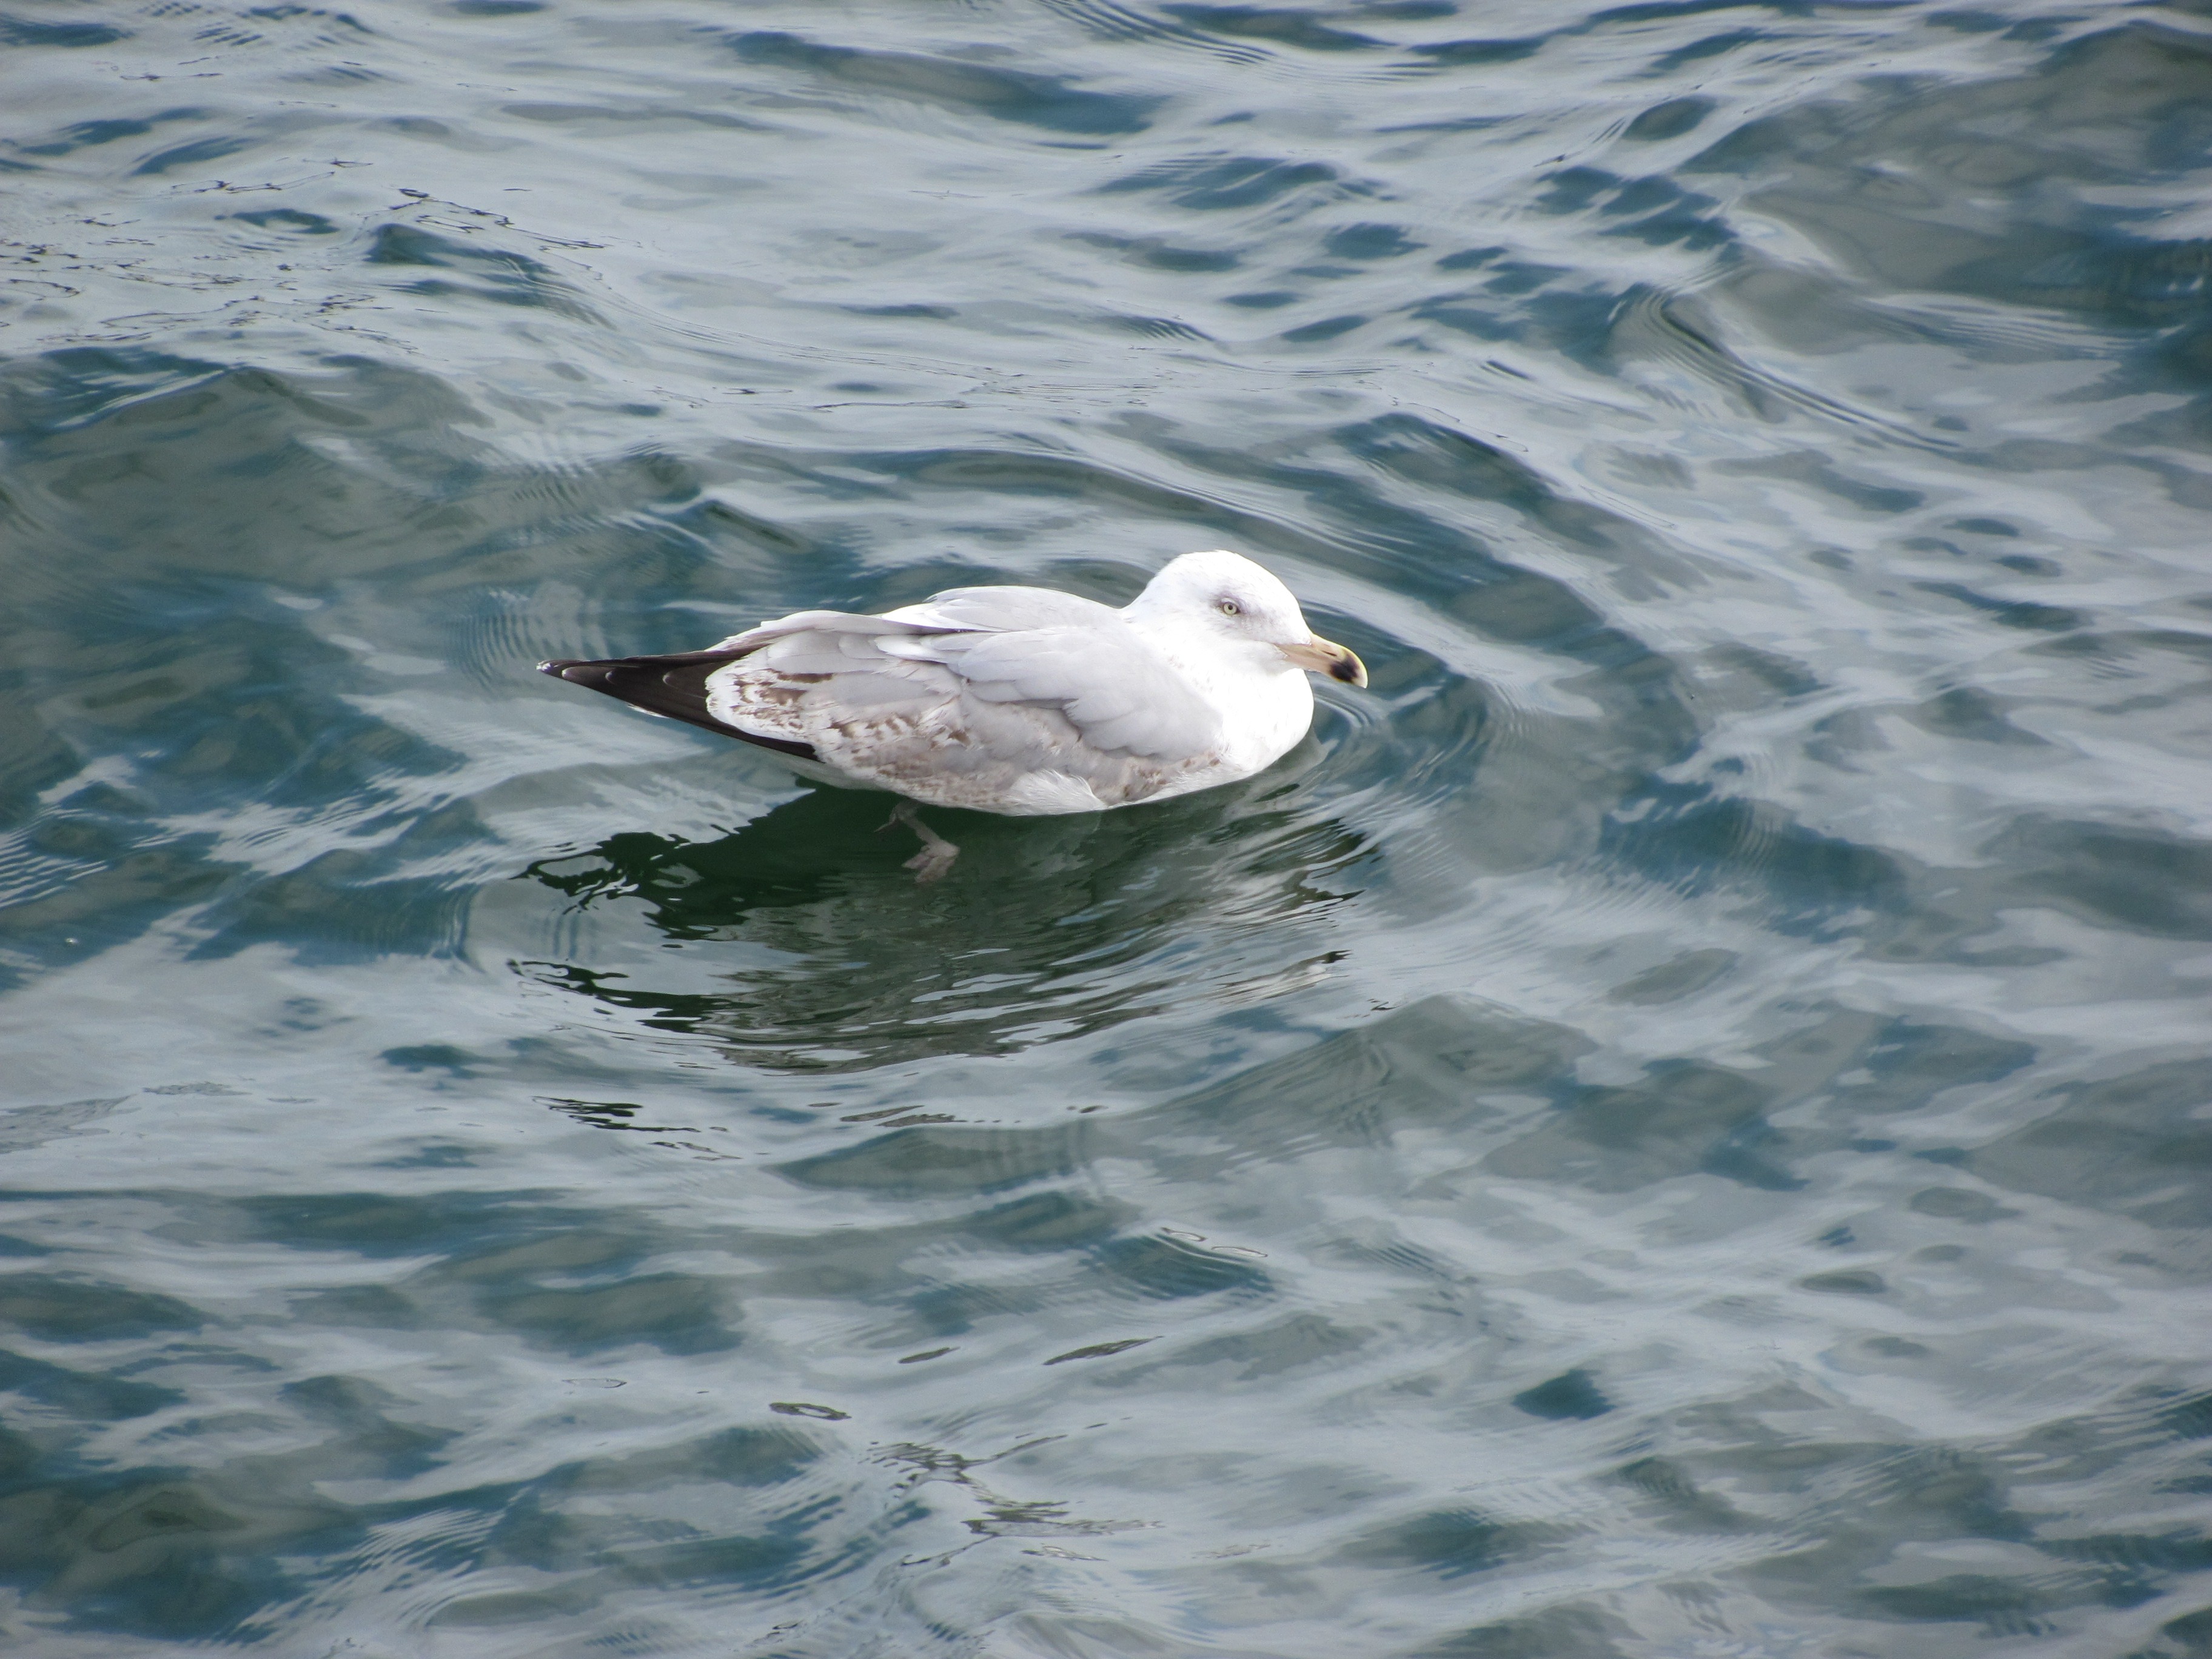
sea, ocean, bird, wing, wave, seabird, seagull, vertebrate, water bird, marine mammal